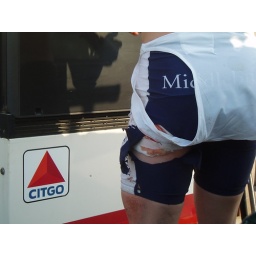
Macky filling the car up with gas in his torn spandex with all of his road rash fully visible...